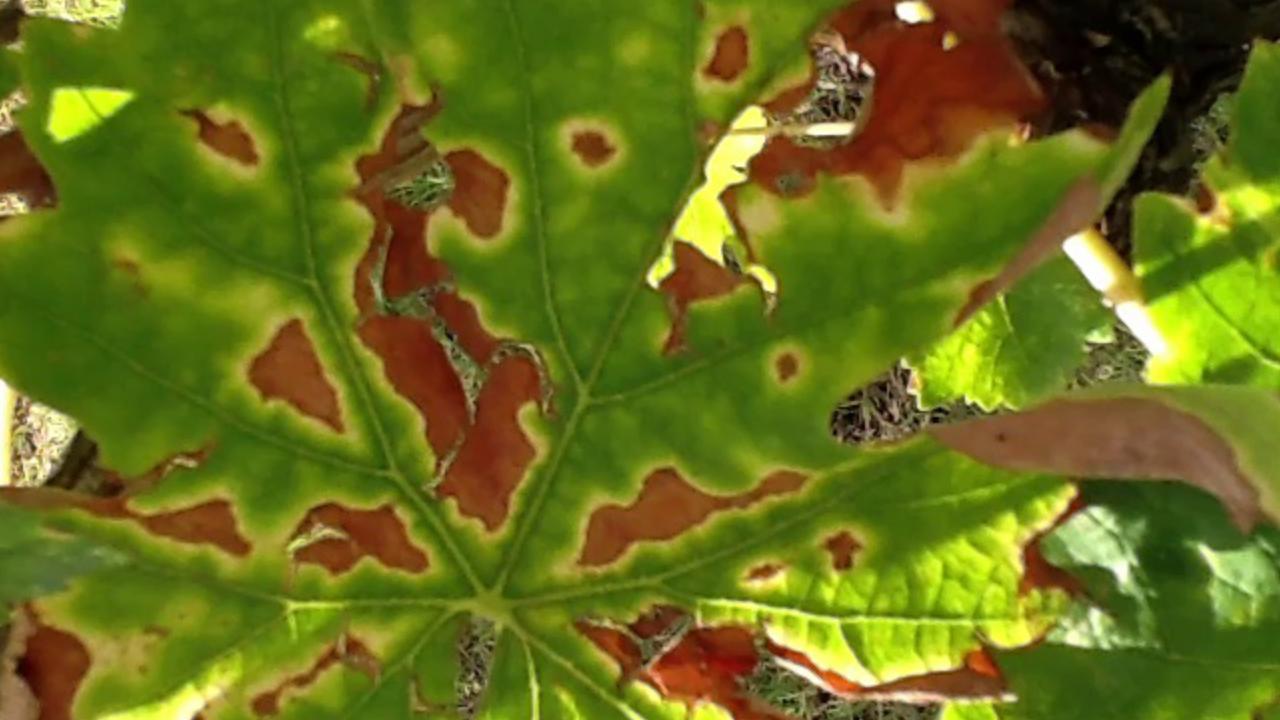
Label: esca